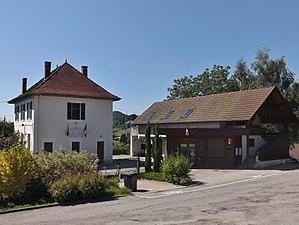
Vue du bâtiment de la mairie de la commune de Saint-Alban-de-Montbel, en Savoie.